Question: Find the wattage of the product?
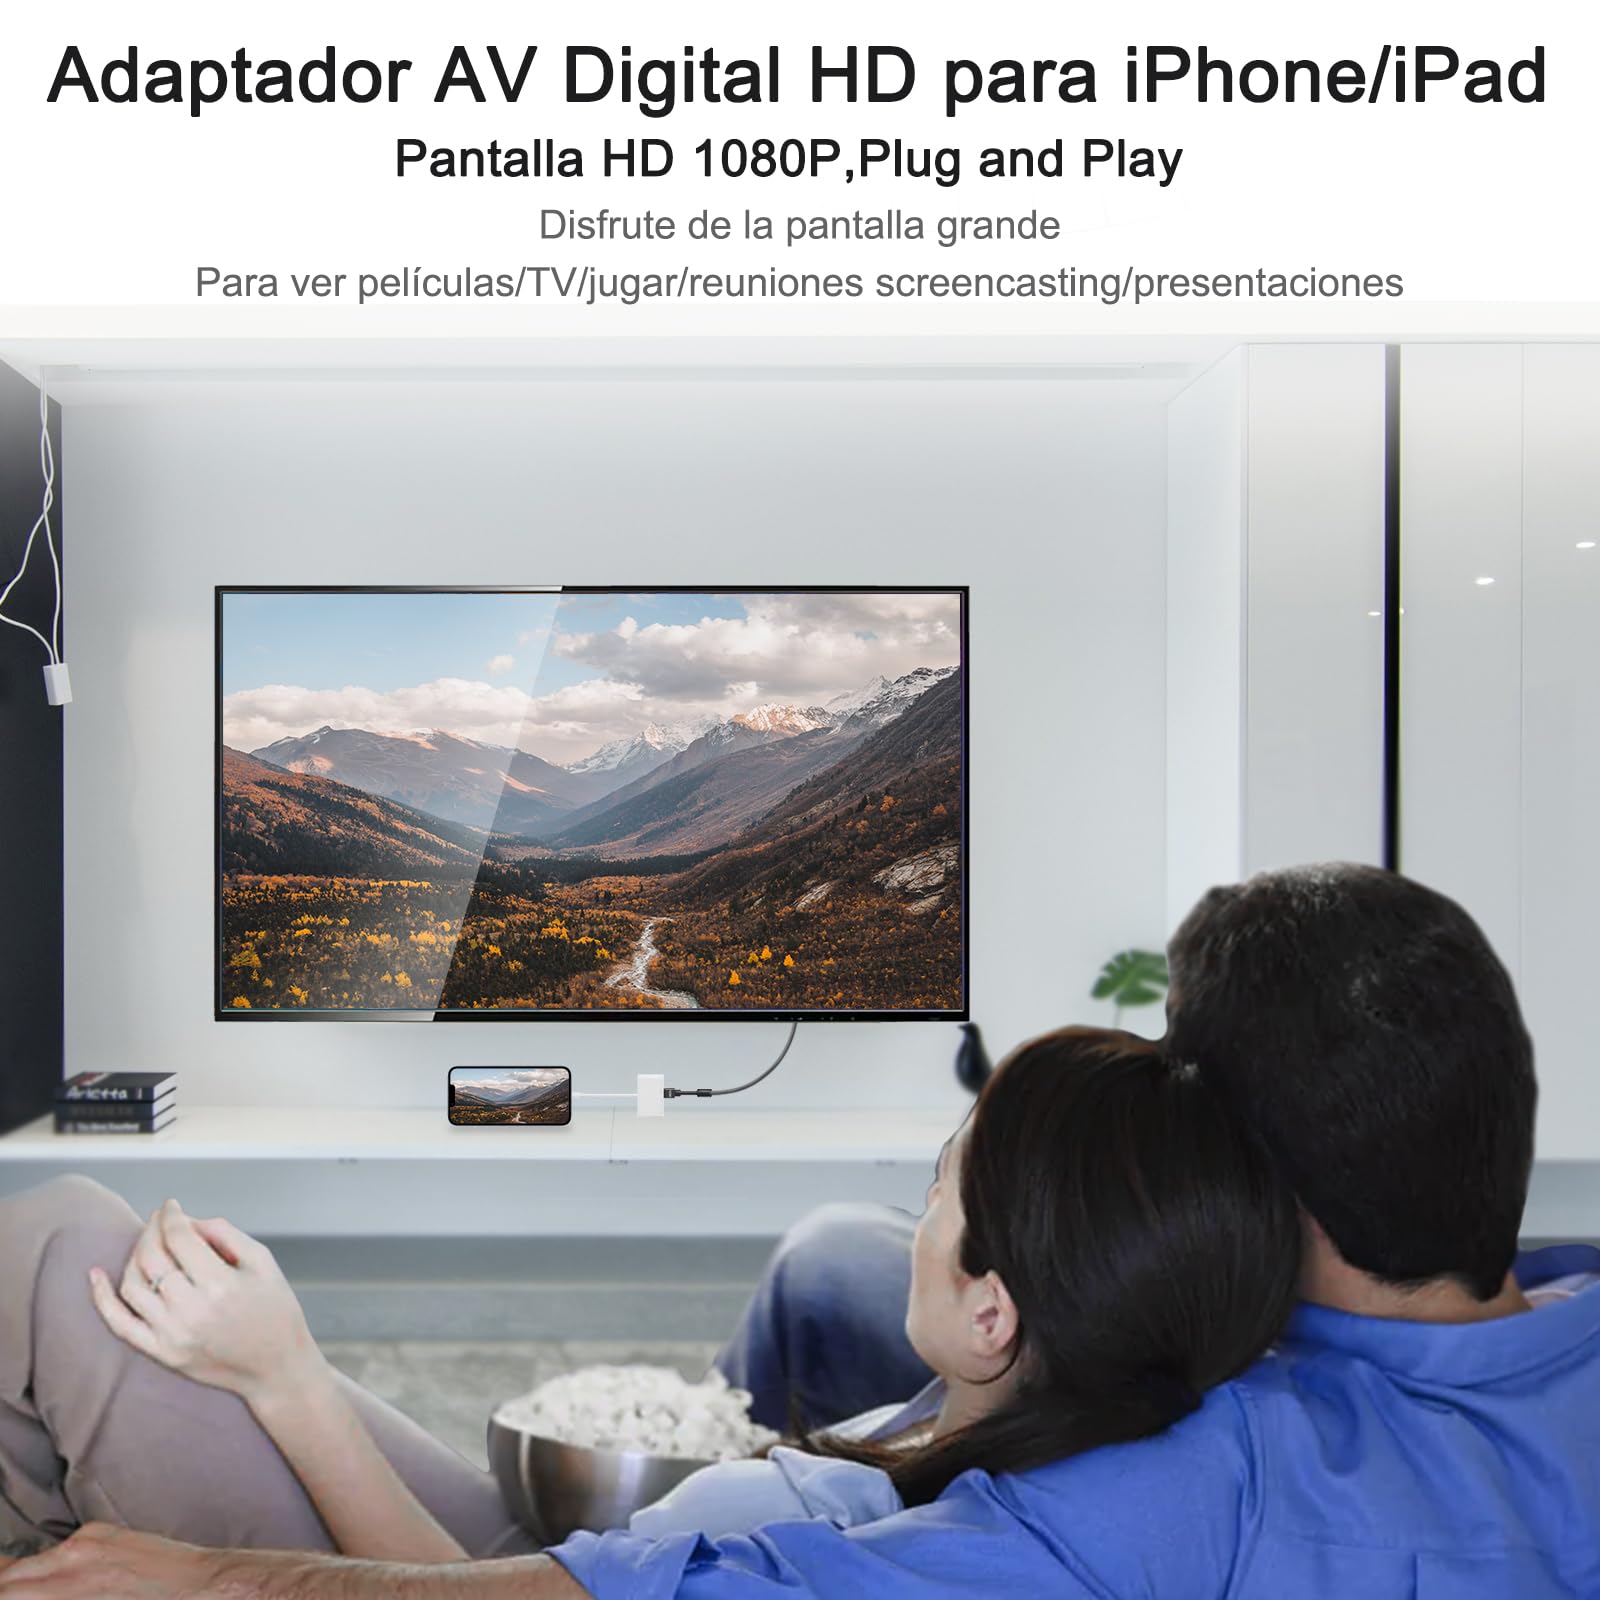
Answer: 1080.0 horsepower